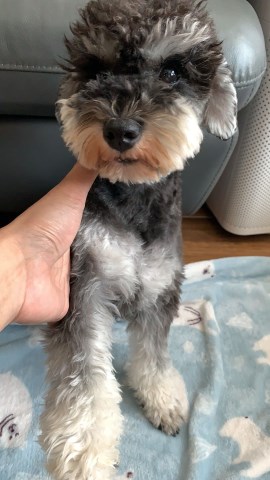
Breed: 2342-n000102-miniature_schnauzer